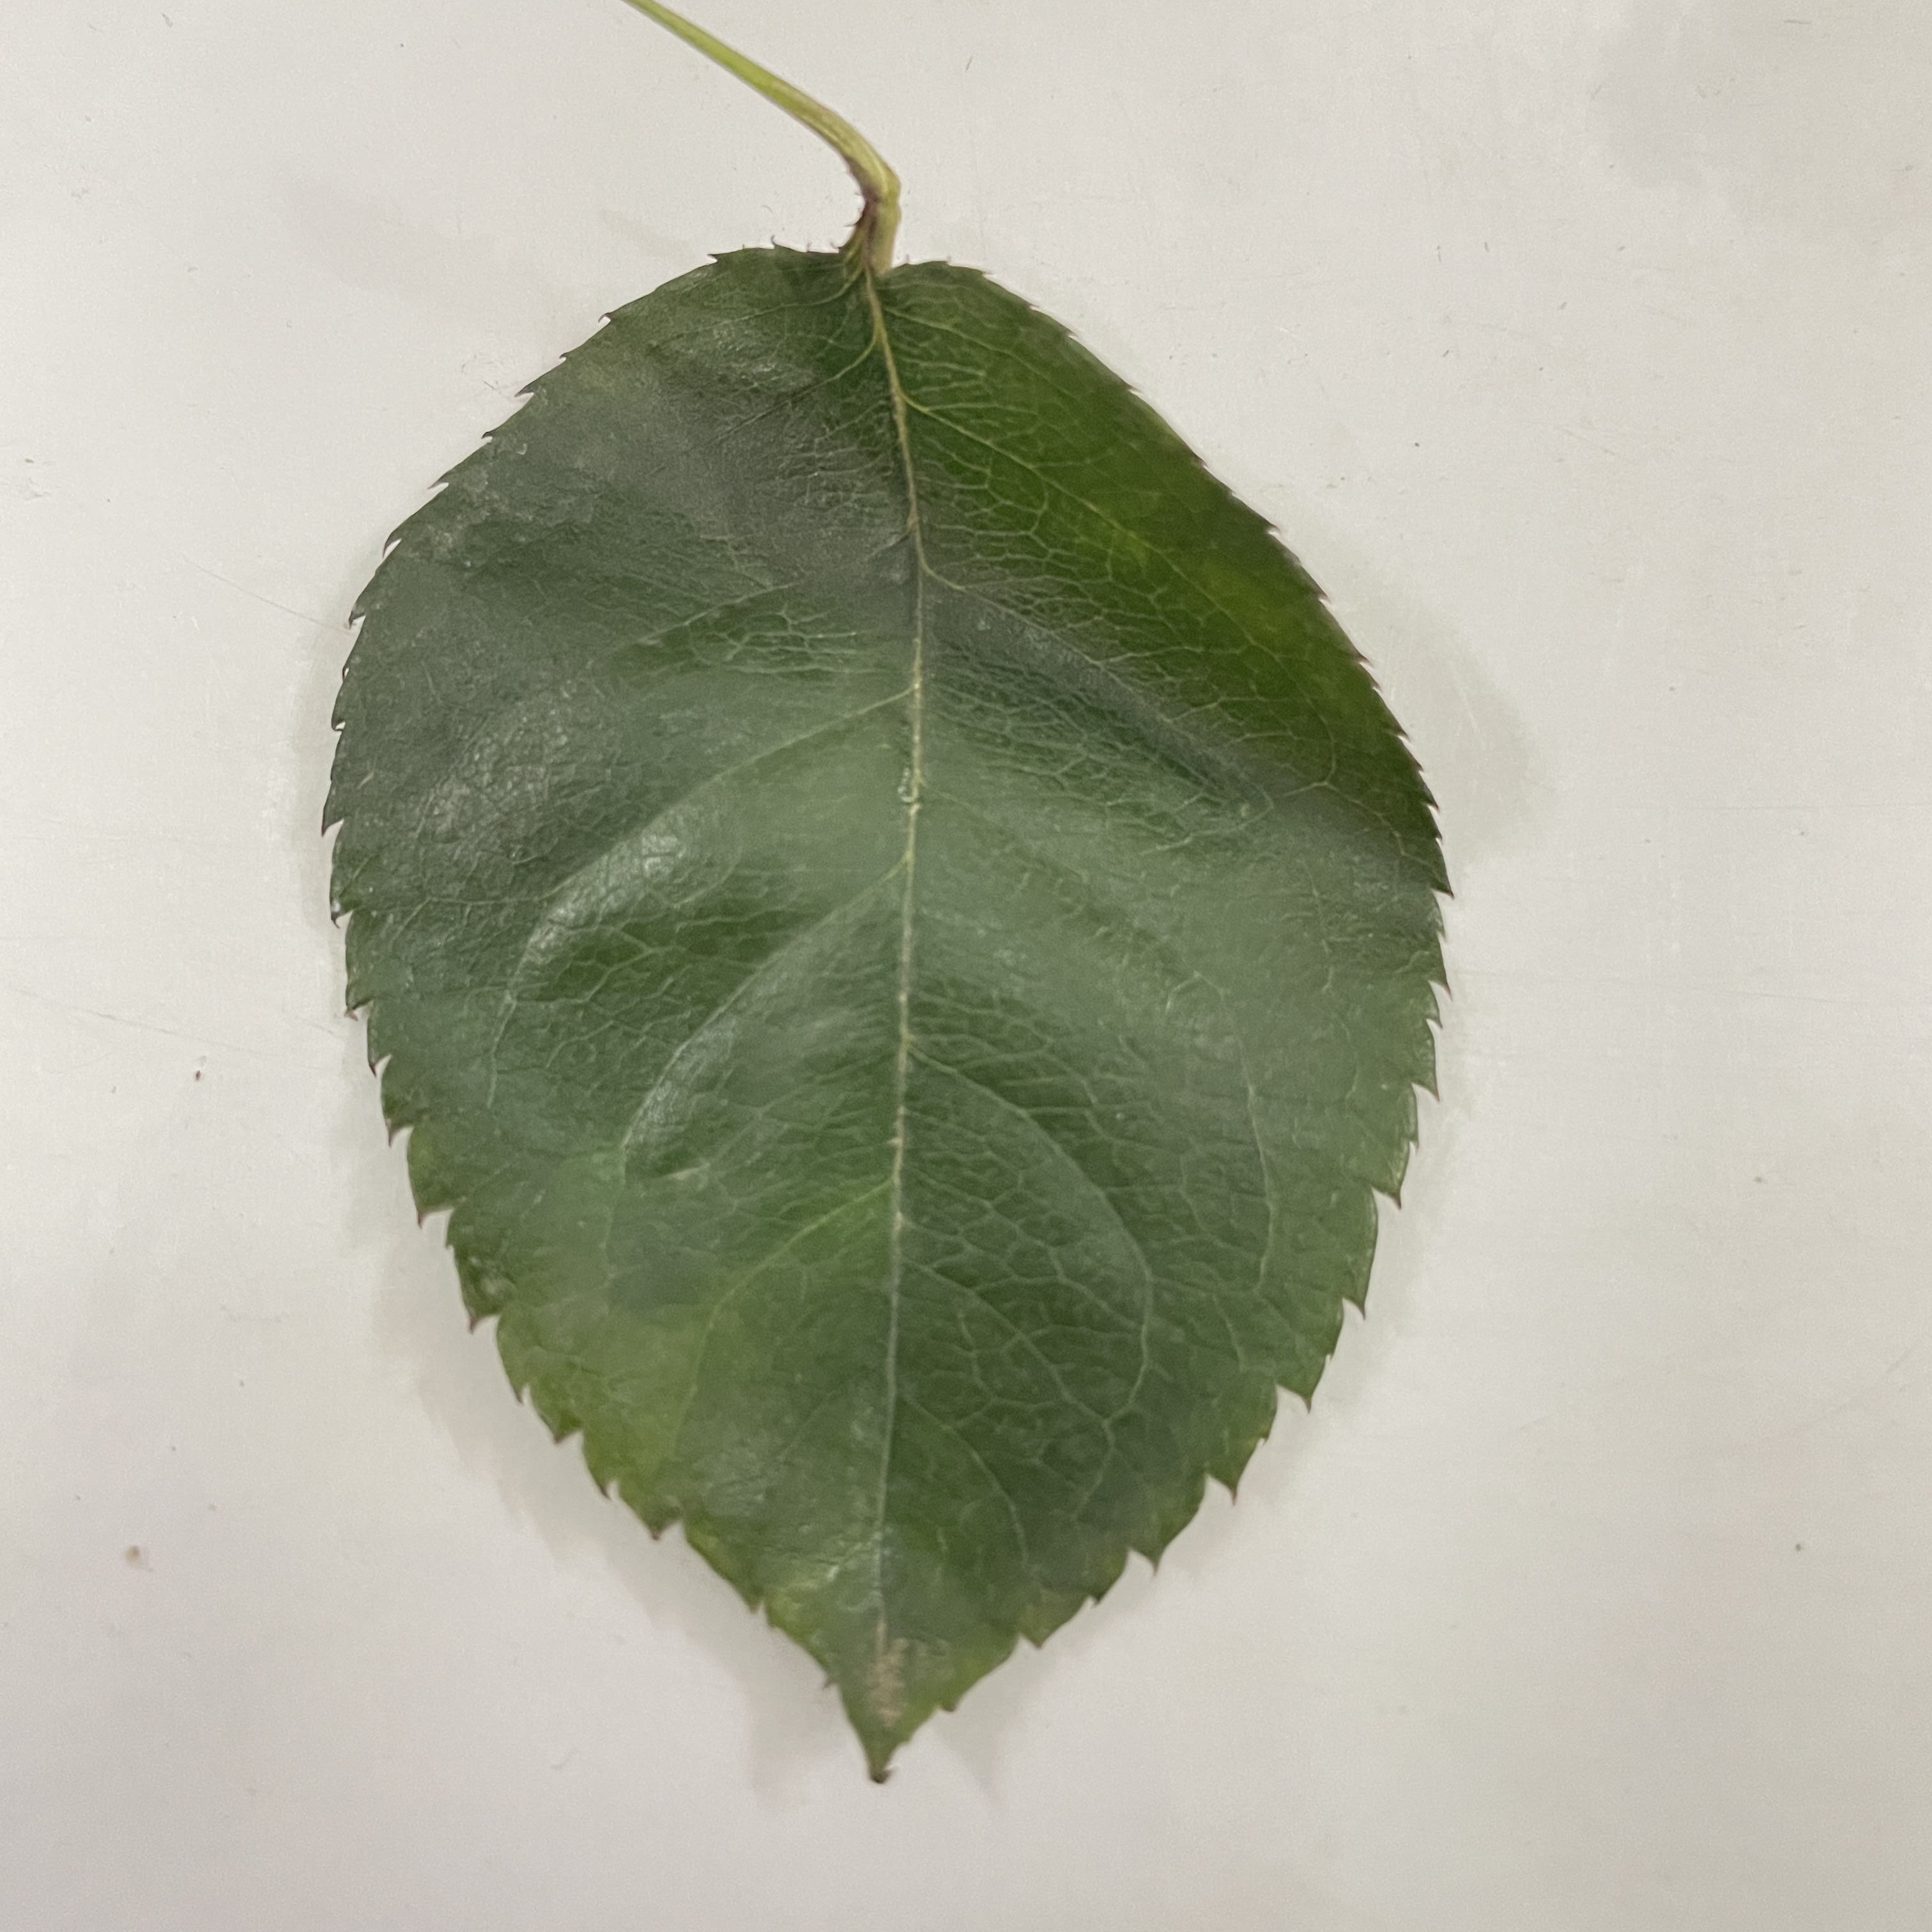
Label: Healthy Leaf